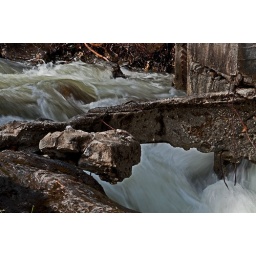
No bridge over troubled water